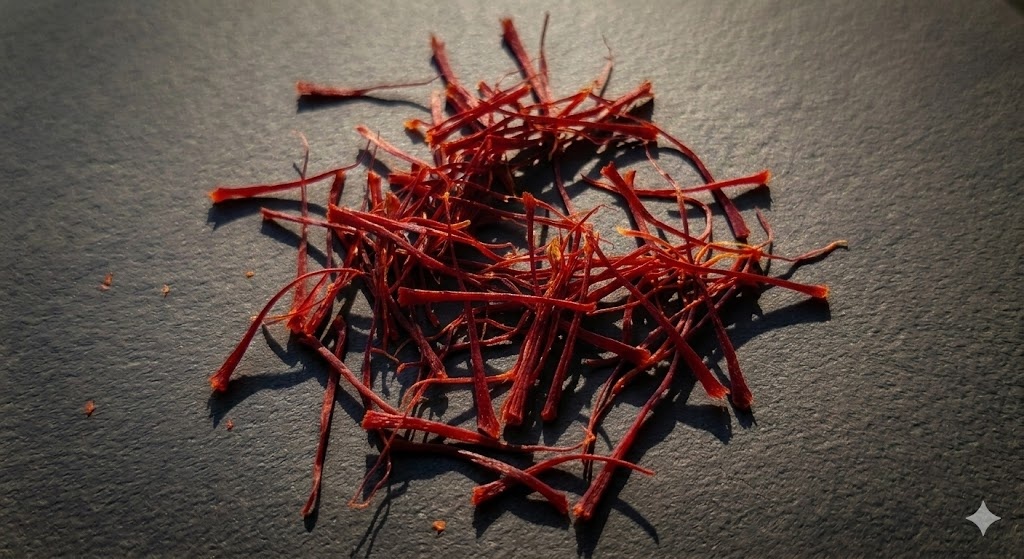
Saffron quality class: mogra